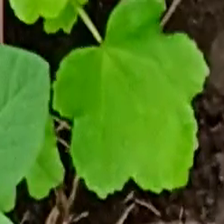
Weed species: Little_Mallow(Malva parviflora)